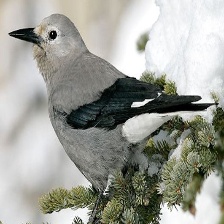
Species: CLARKS NUTCRACKER
Scientific name: NUCIFRAGA COLUMBIANA
ImageNet parent category: jay